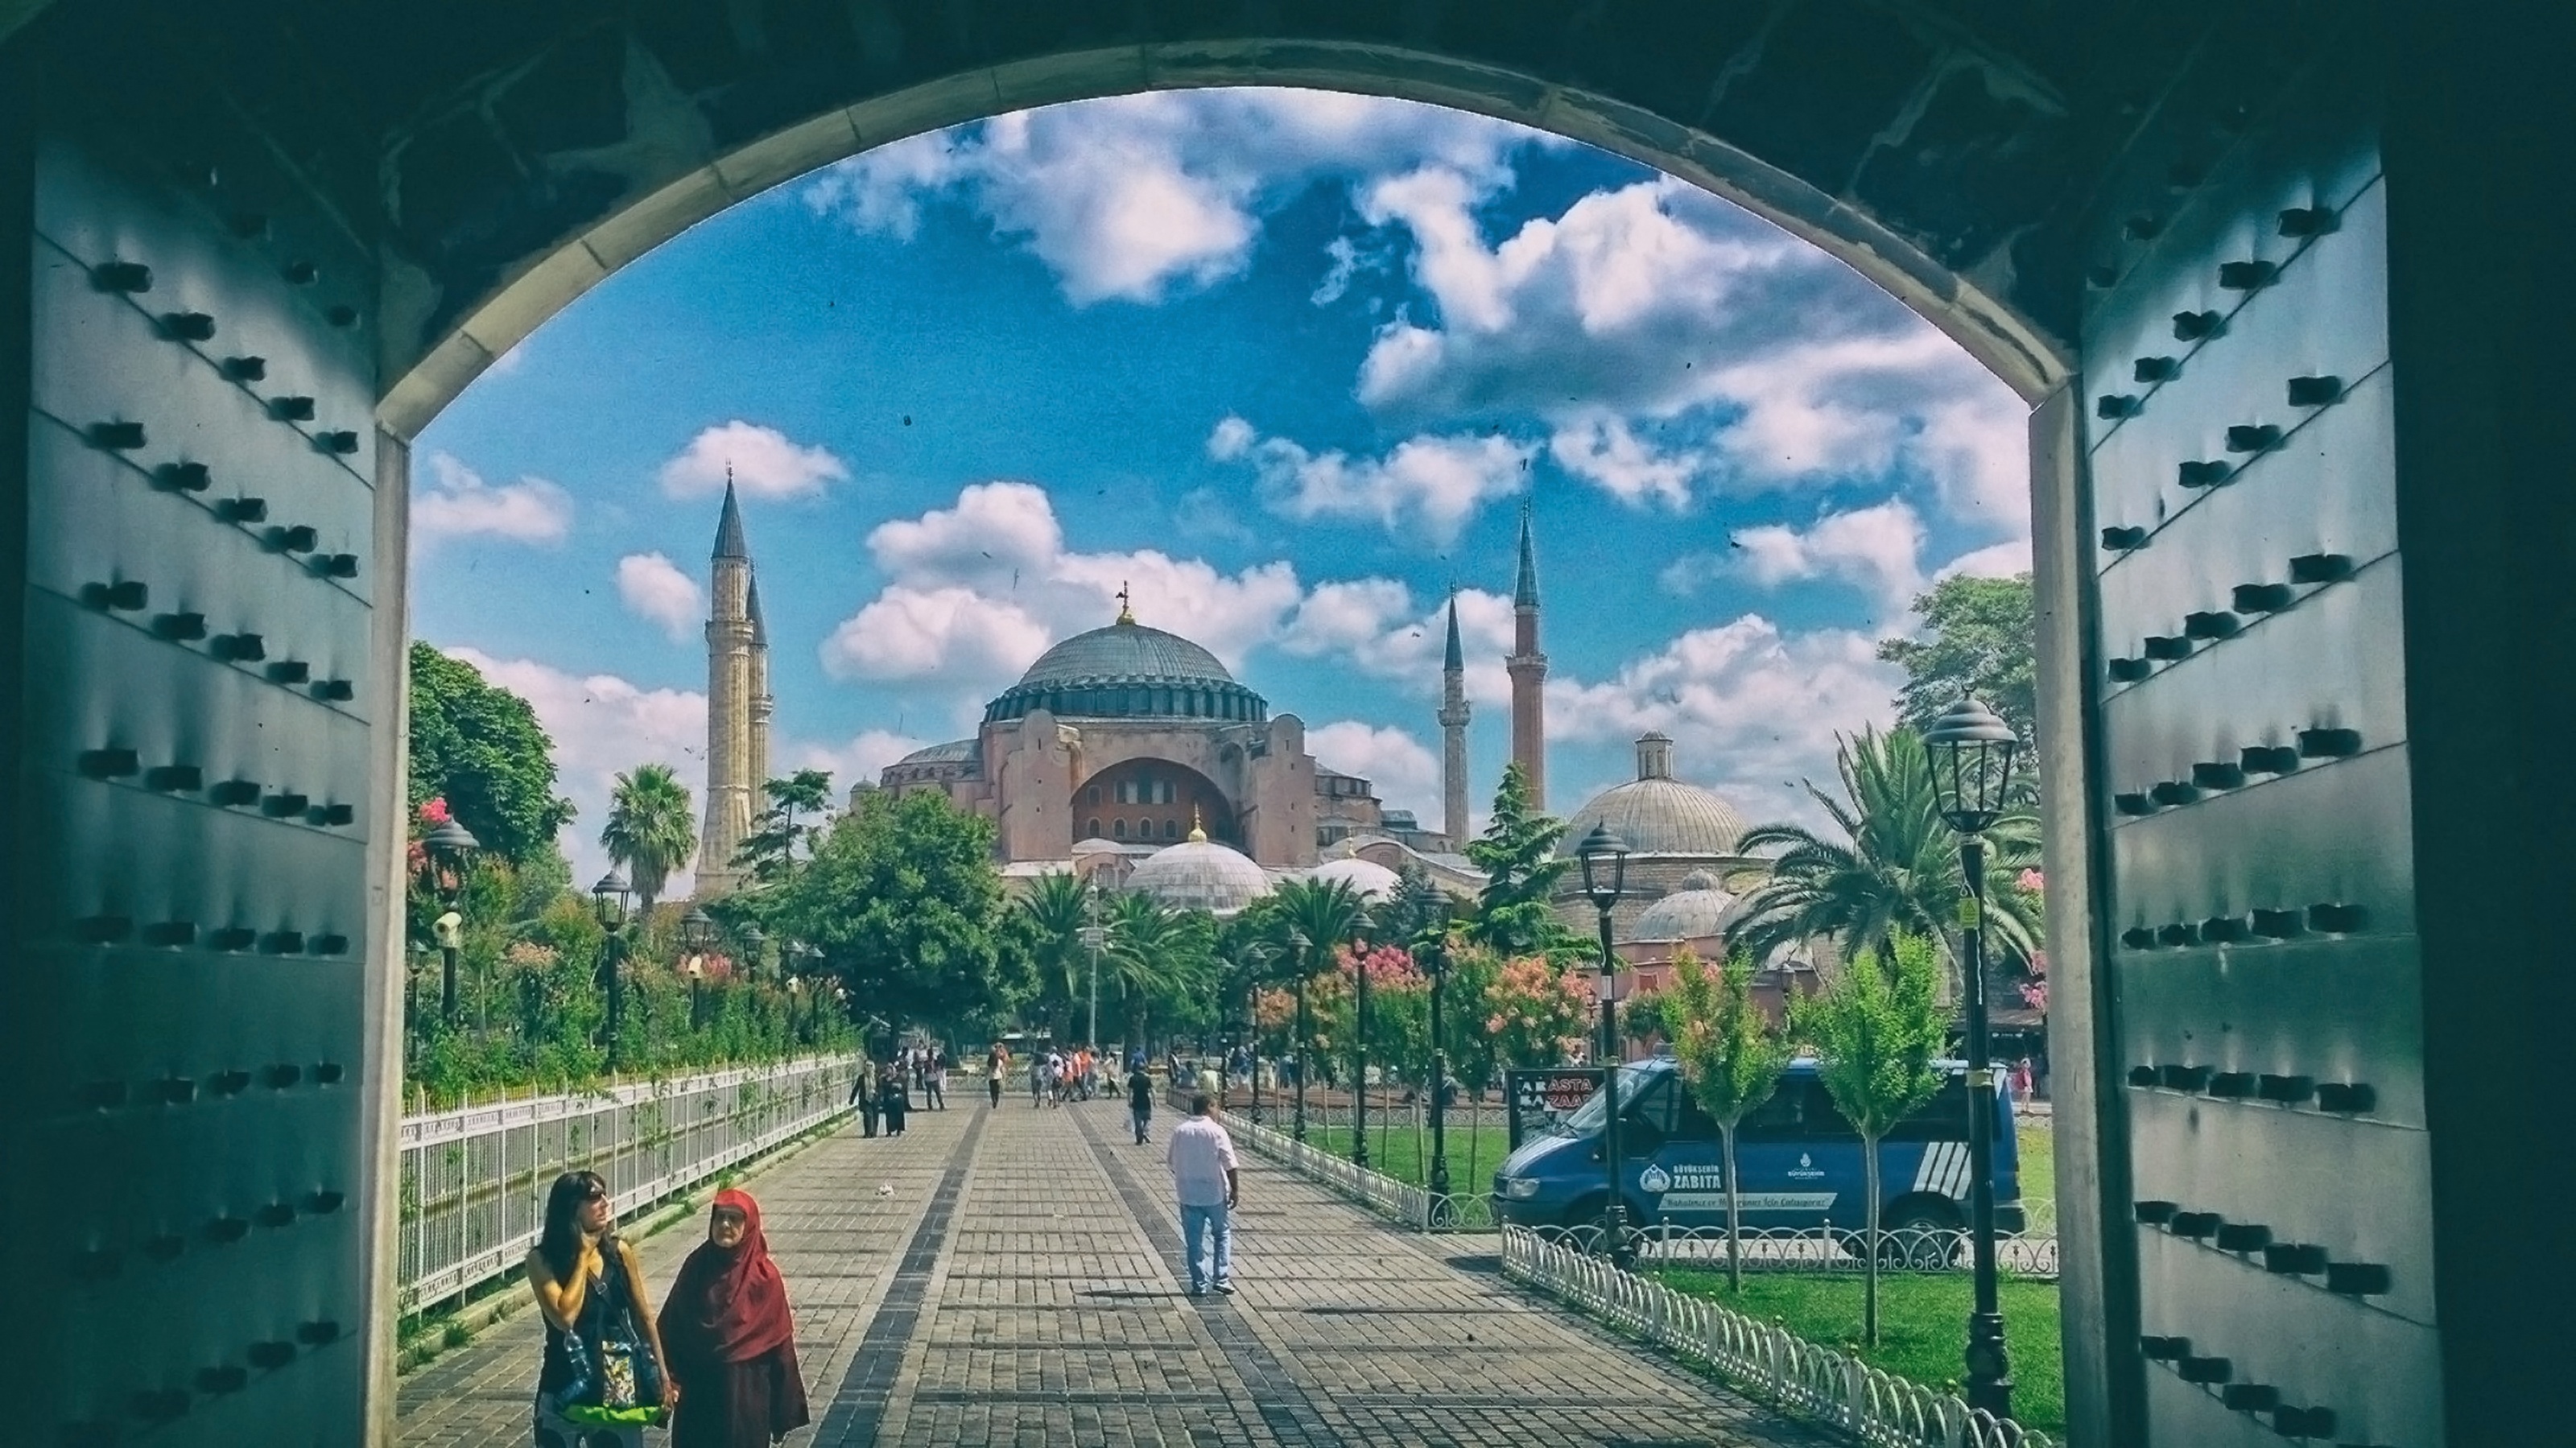
flower, cityscape, arch, landmark, stadium, mural